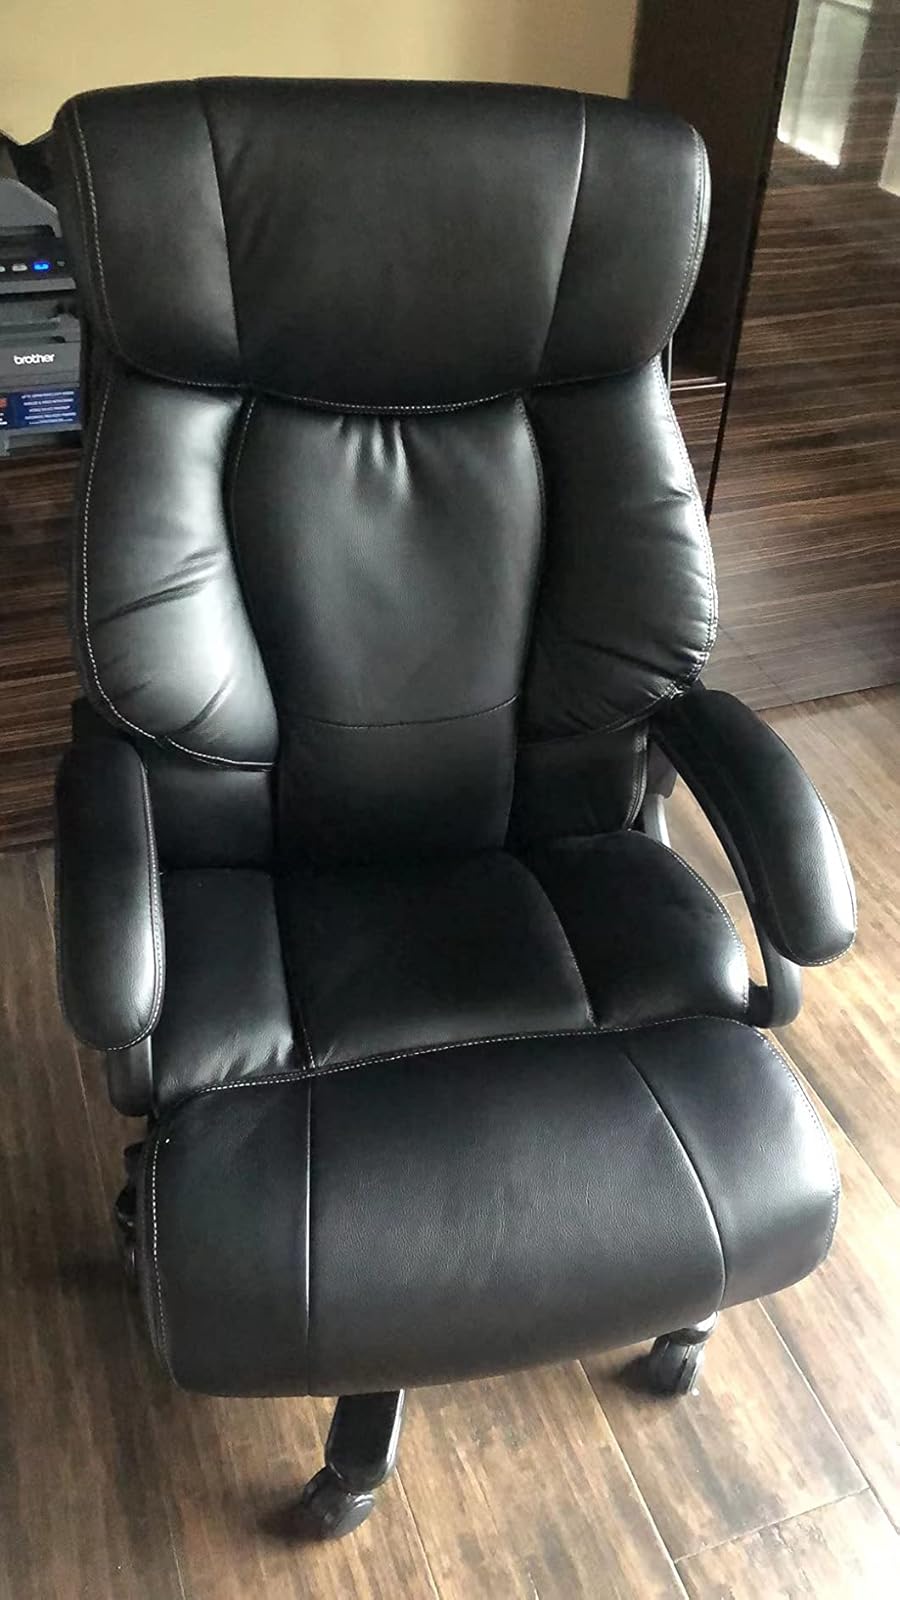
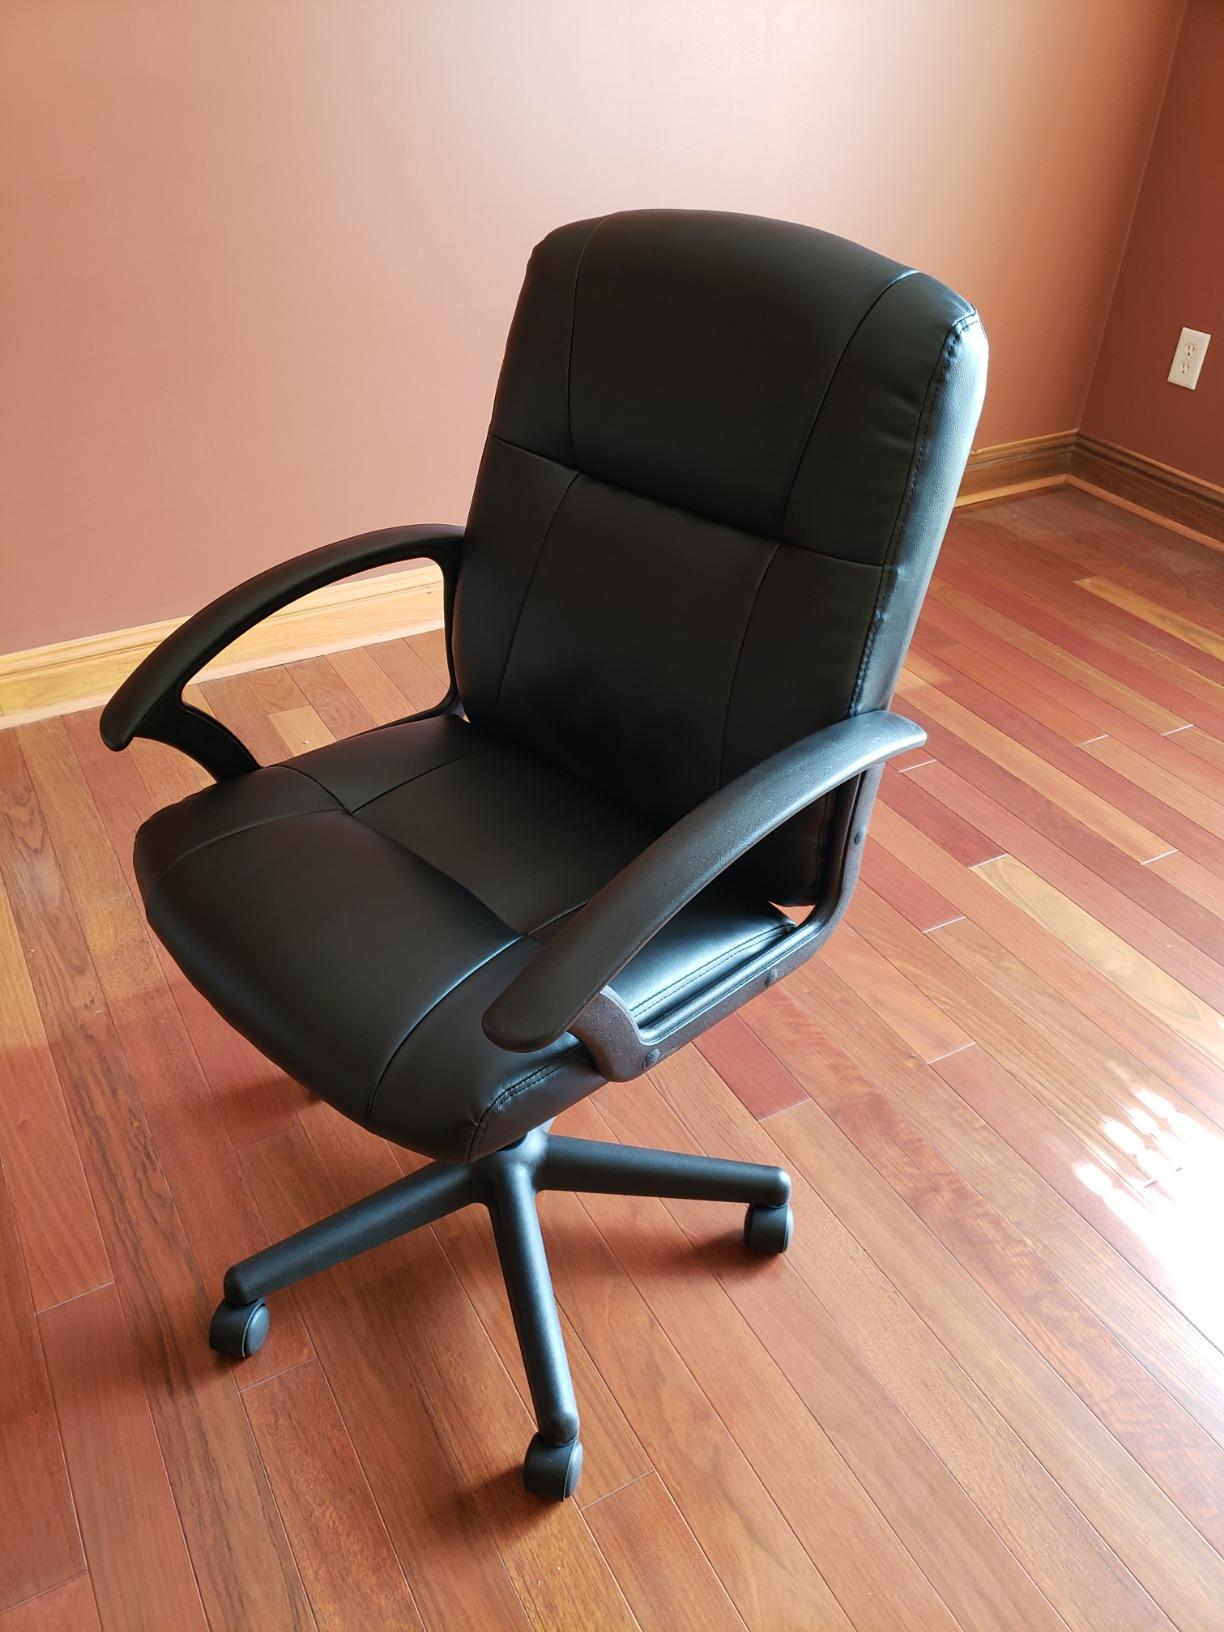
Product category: items_chair
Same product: no